Chan Sow Lin

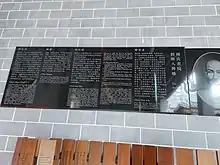
Chan Sow Lin's biography as seen in Chan She Shu Yuen Clan, Kuala Lumpur.

He is one of the co-founders of Tung Shin Hospital, Jishangtang Charity Hall, and Chan She Shu Yuen (Chan Clan Temple) at Petaling Street, Kuala Lumpur. He was a trustee of the Victoria Institution. He was also an appointed member of the Selangor State Council (1902–1921), a member of Visiting Committee of the Selangor Goal, the Lunatic Asylum and the Selangor General Hospital.